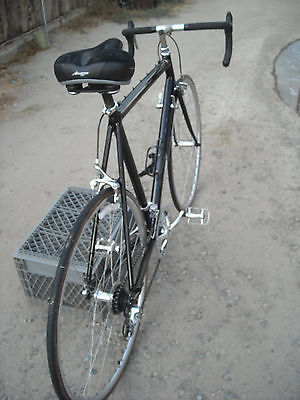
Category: bicycle